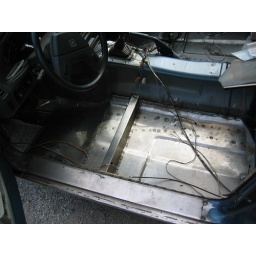
Customer could not by floor etc so a made it for the car and more